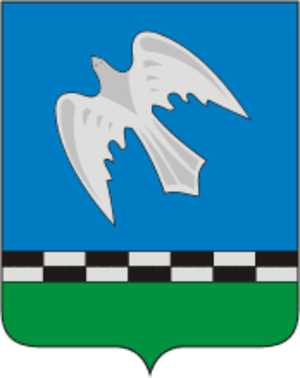
Novossokolniki est une ville de l'oblast de Pskov, en Russie, et le centre administratif du raïon de Novossokolniki. Sa population s'élevait à 7 692 habitants en 2014.